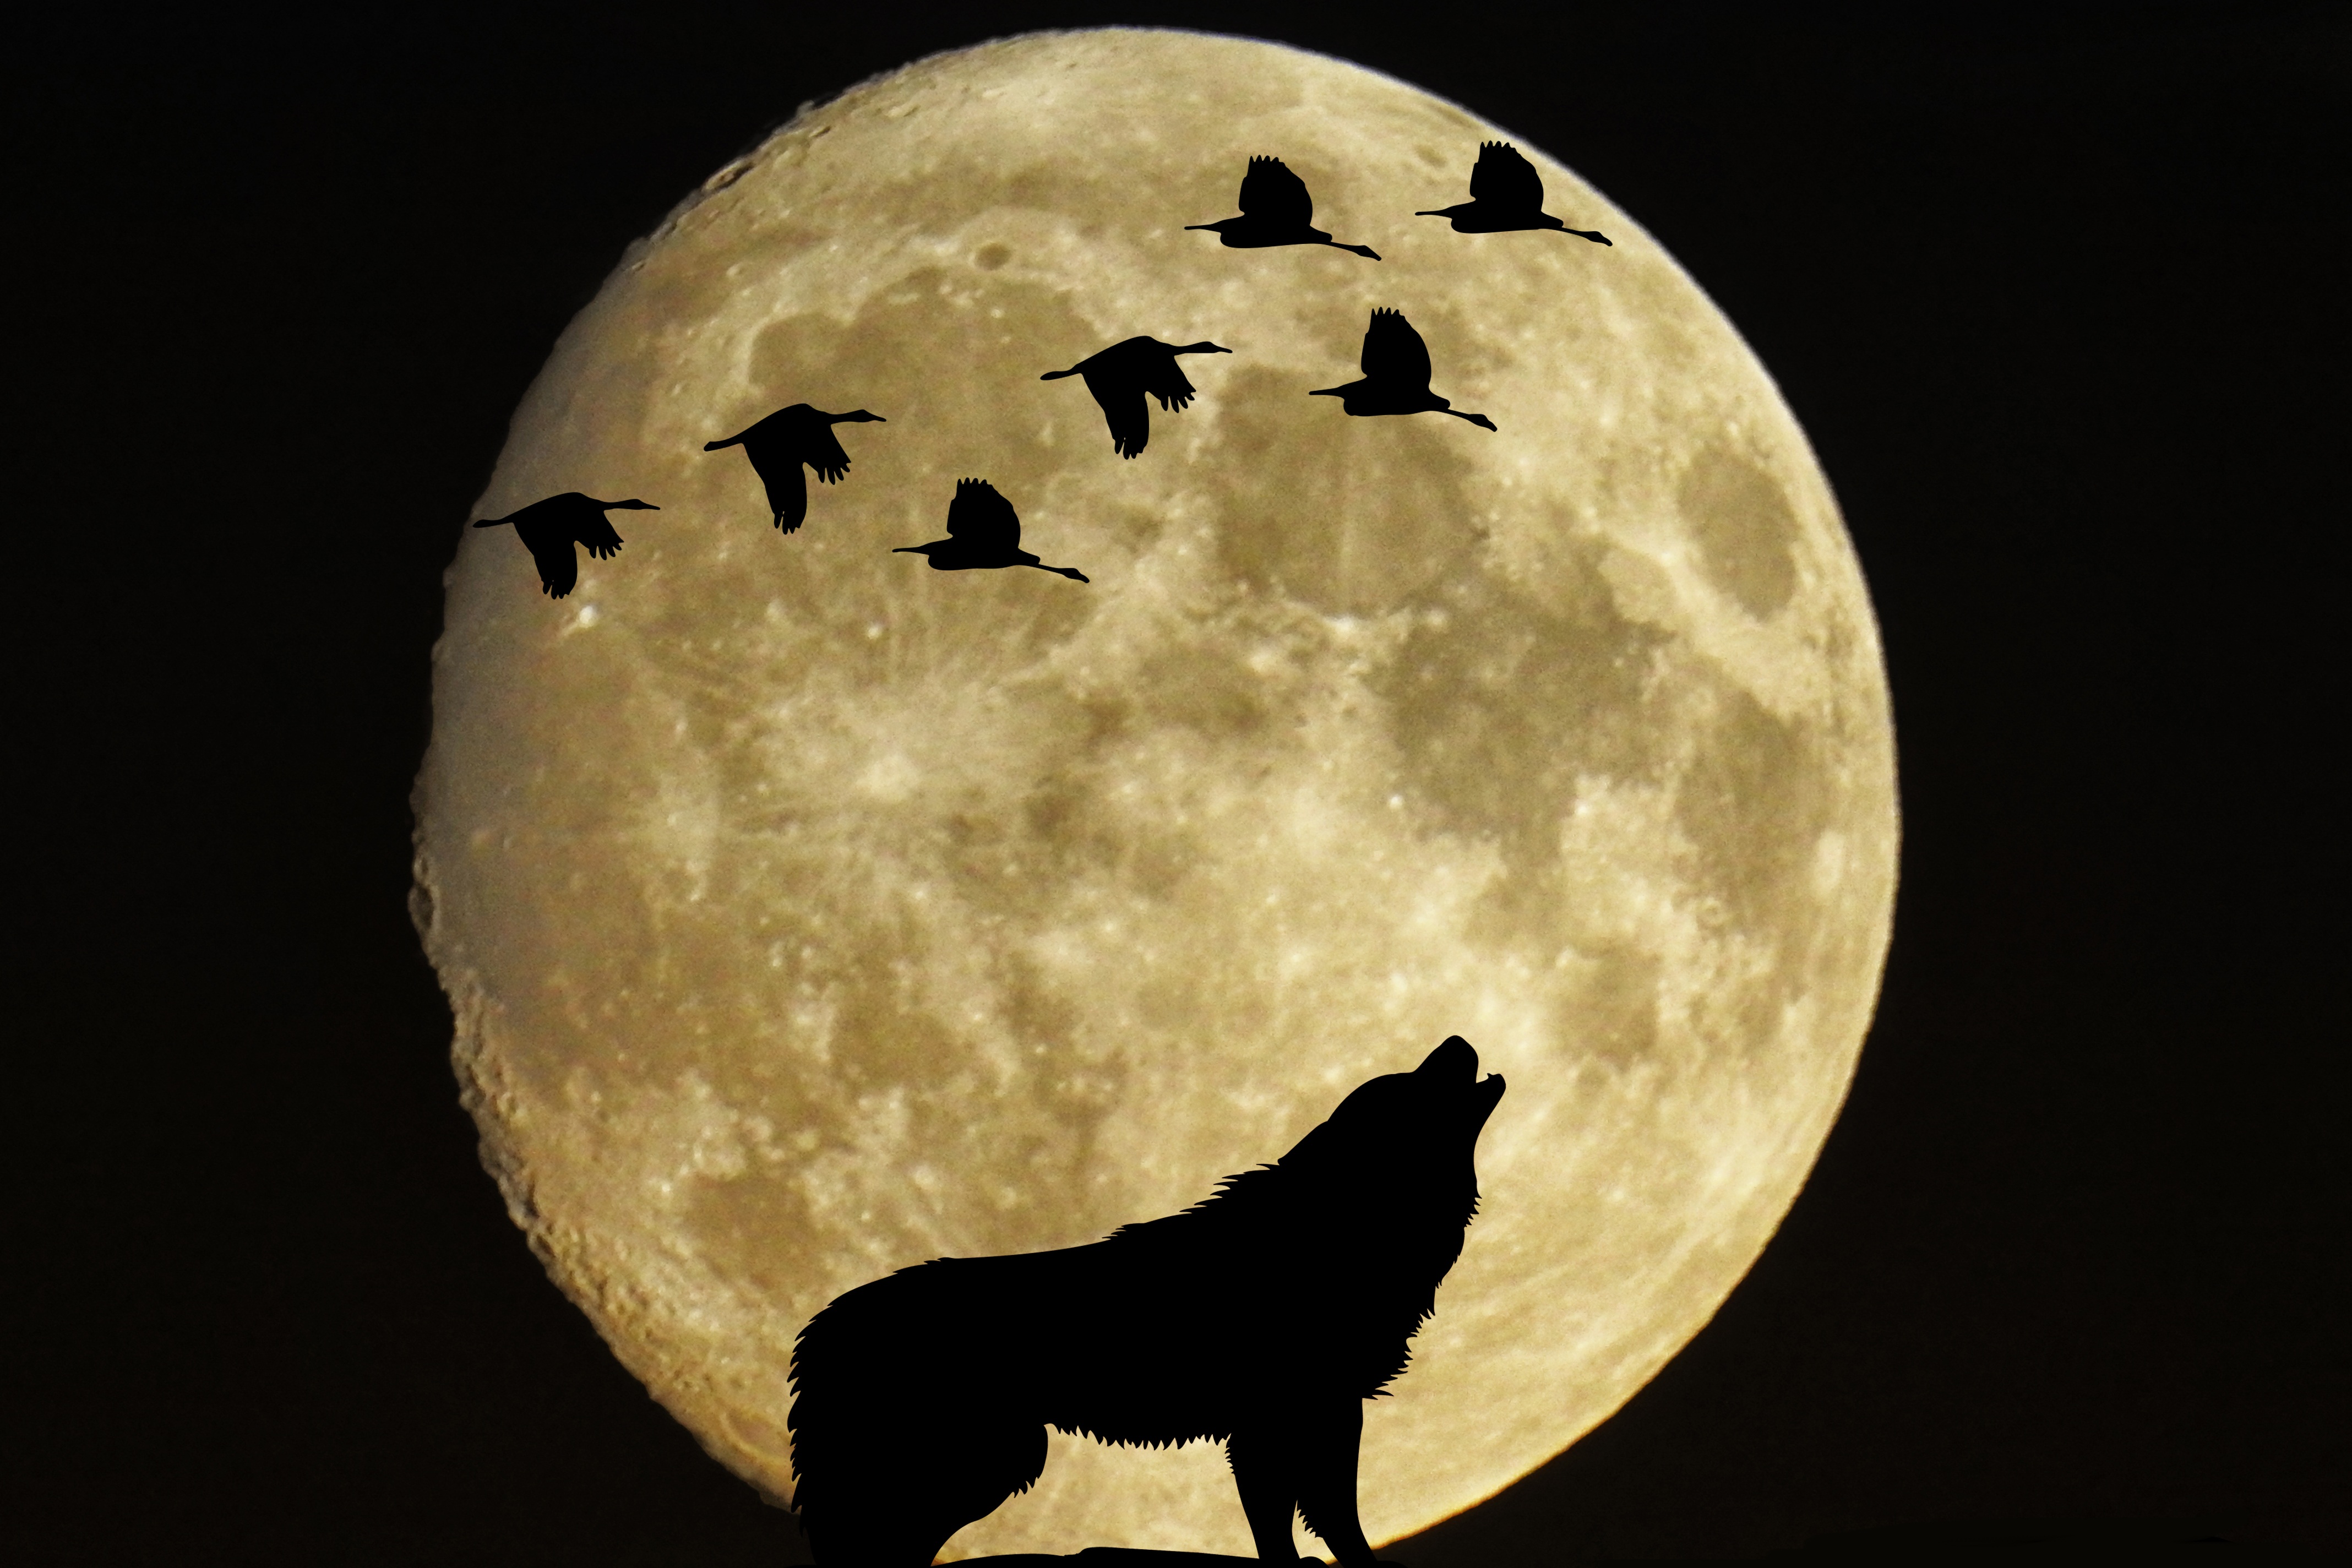
mystical, wolf, moon, full moon, moonlight, circle, birds, astronomical object, celestial event